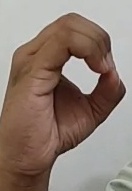
ASL sign: O